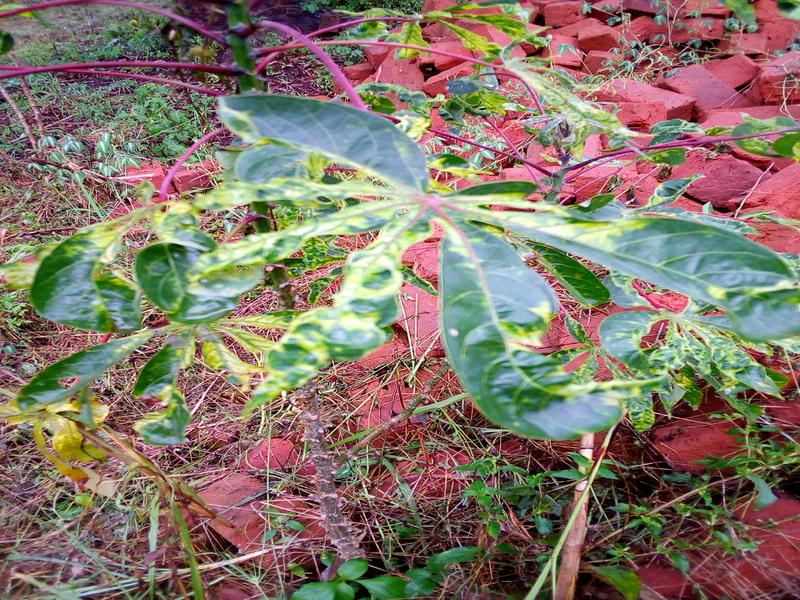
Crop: cassava
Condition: mosaic_disease